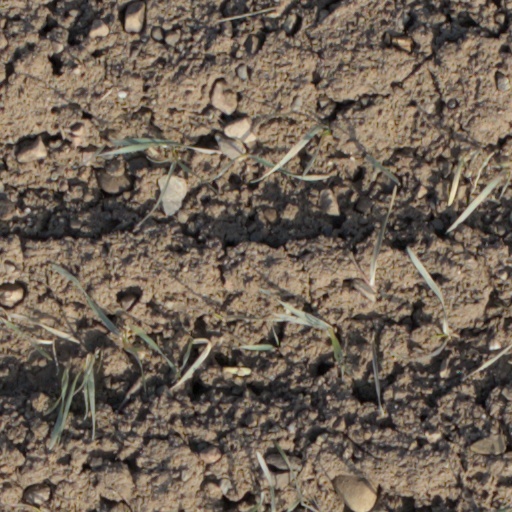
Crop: wheat